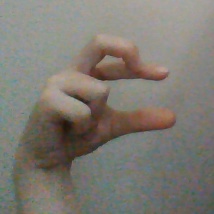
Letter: thal